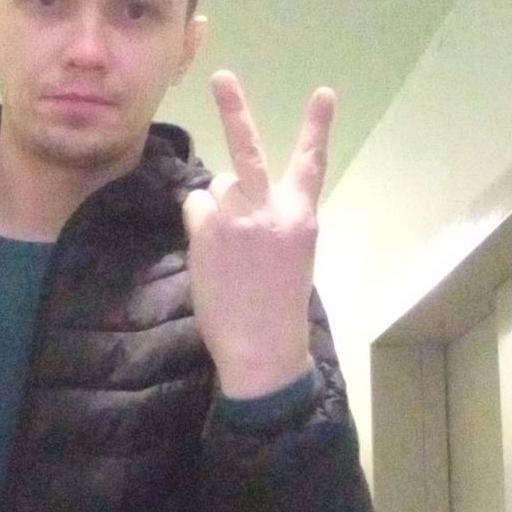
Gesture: peace_inverted